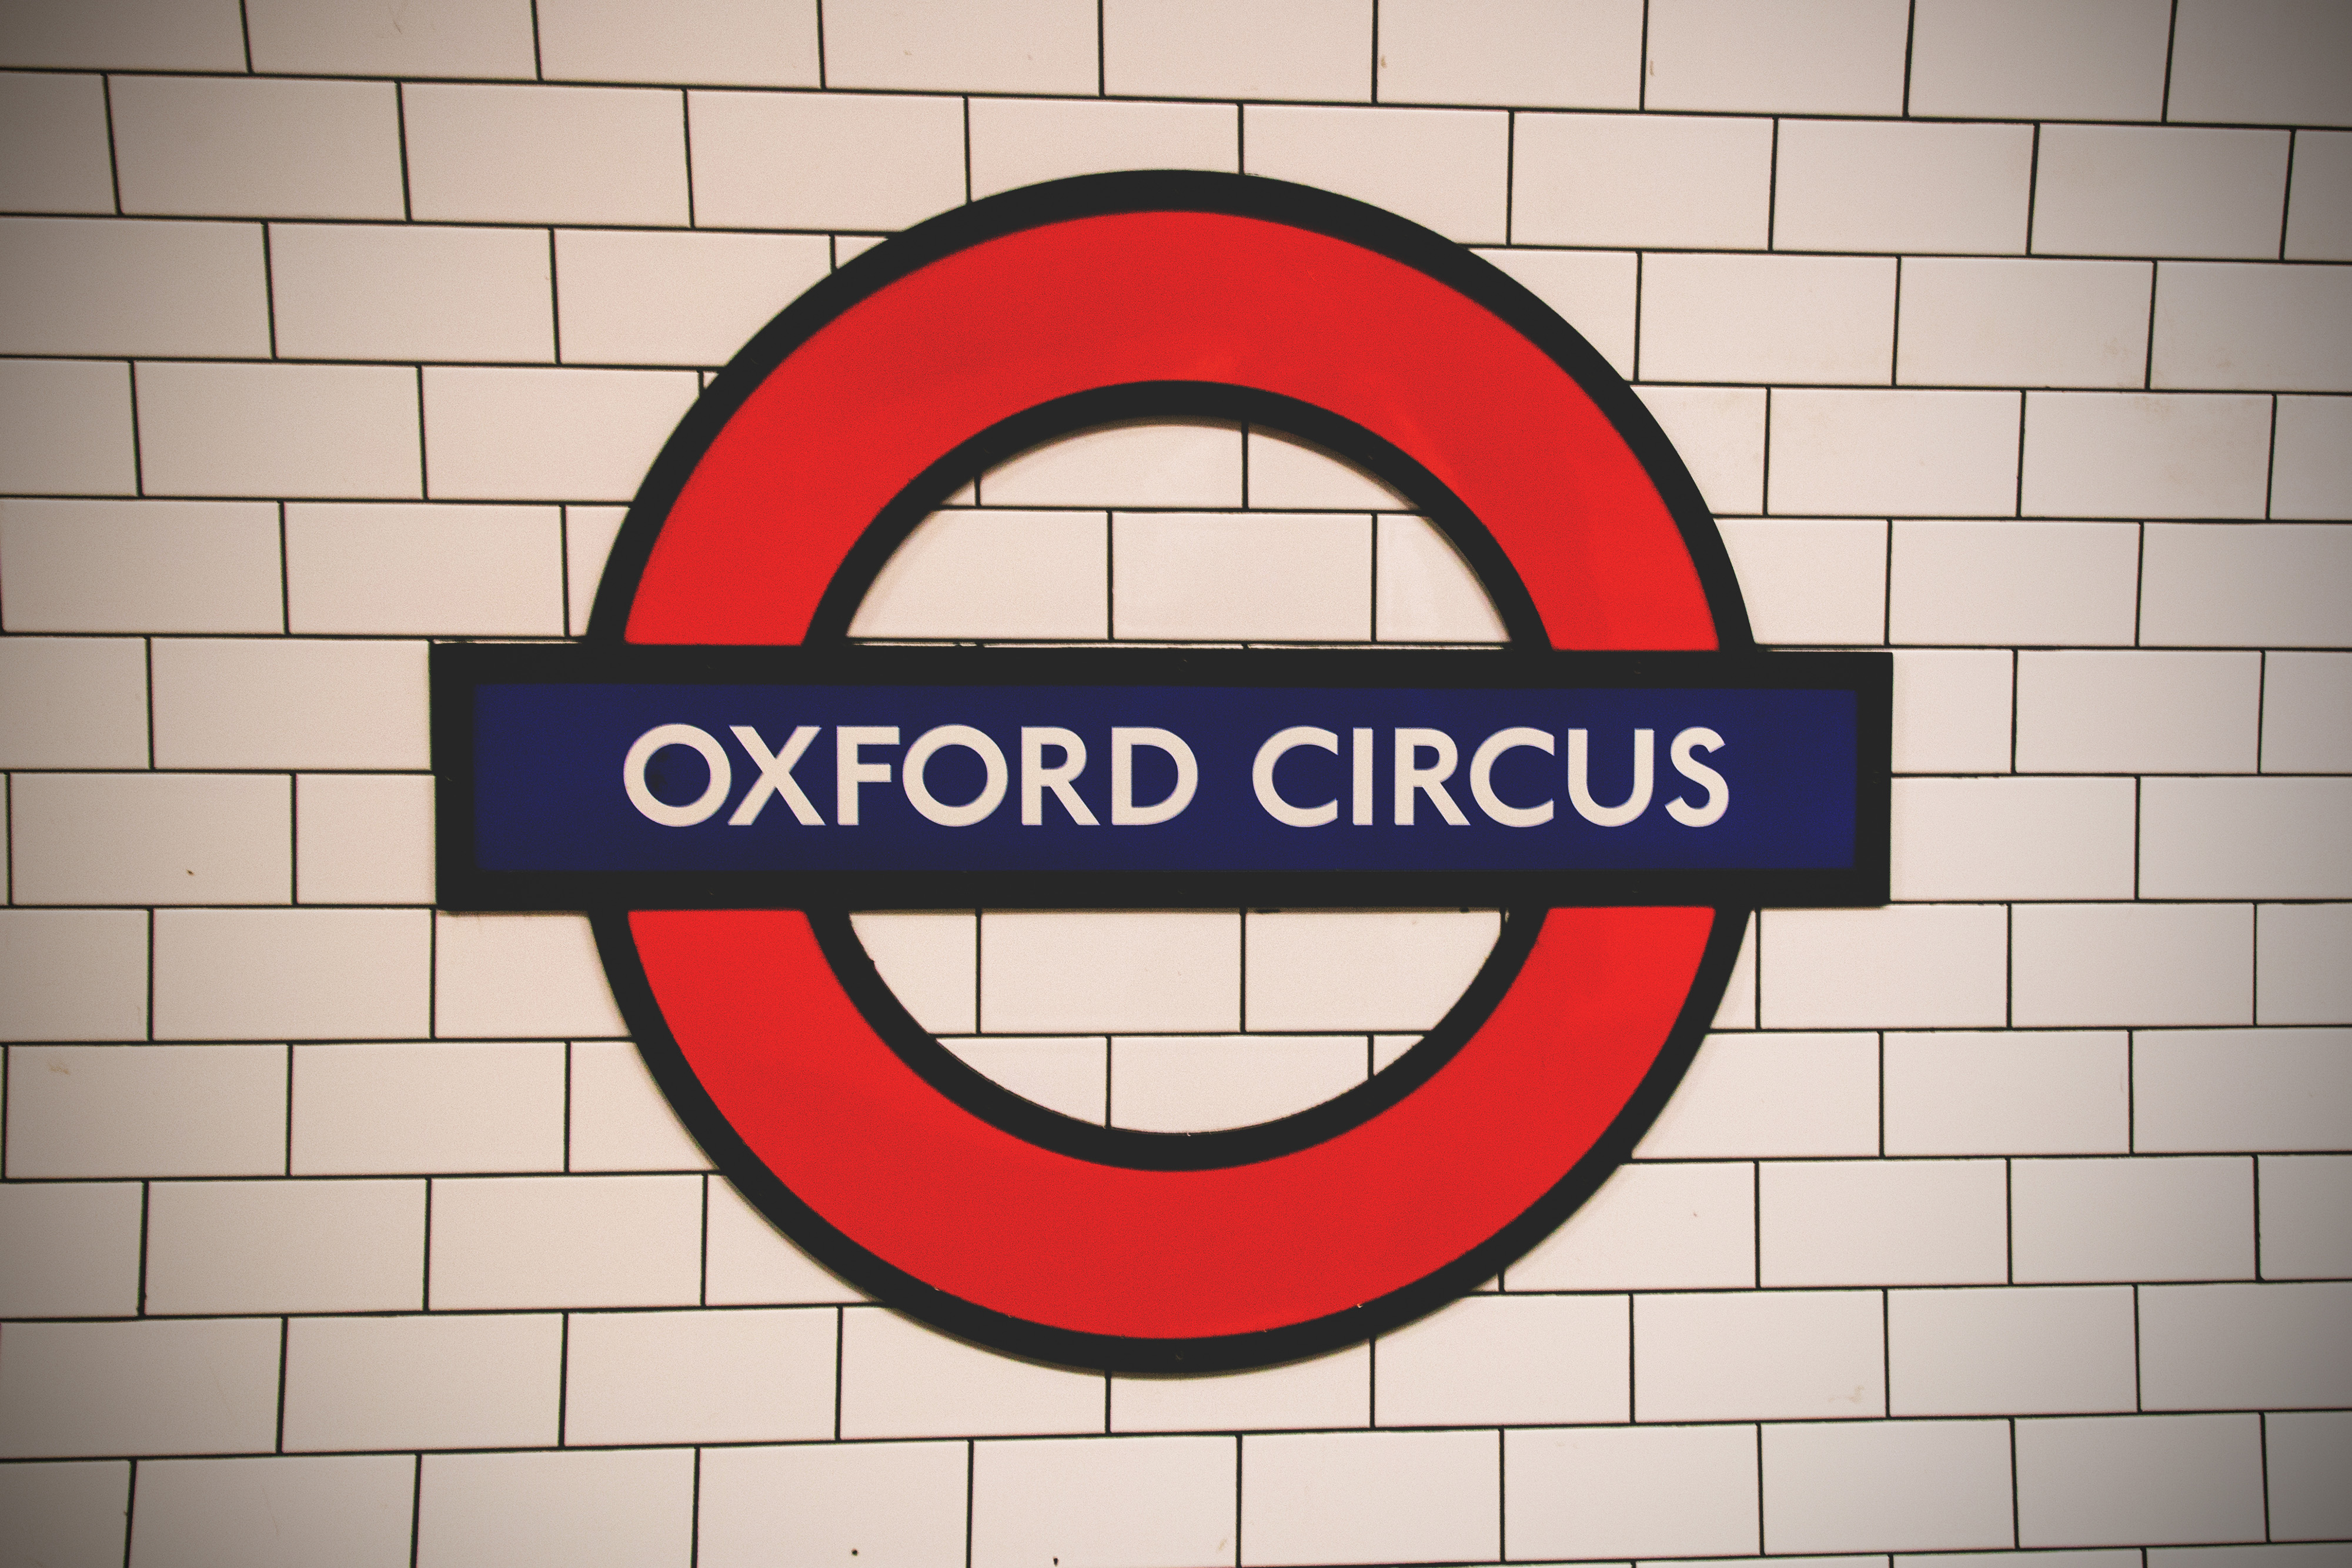
text, red, wall, brick, logo, font, brickwork, signage, graphics, sign, circle, trademark, symbol